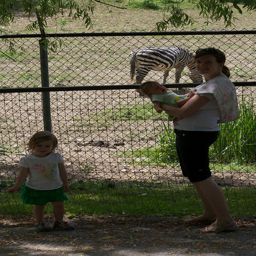
A woman with two children by a fence with a zebra.
A woman, girl, and baby are standing in front of a fence with a zebra behind it.
A woman and some children near a zebra behind a fence.
an a dult holding a baby near a fence near a zebra
A mother, her toddler daughter and a baby looking at the Zebra at the zoo.